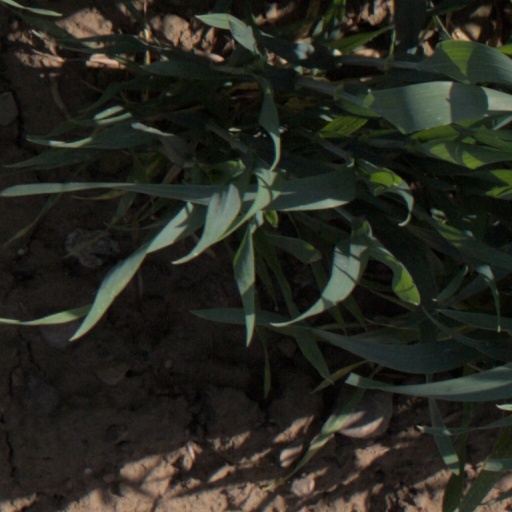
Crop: wheat